List of numbered roads in Waterloo Region

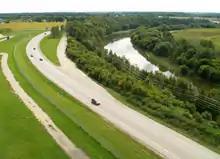
Waterloo Regional Road 17 (Fountain Street) facing south alongside the Grand River

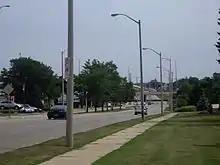
King Street north of the half-cloverleaf interchange with Highway 8 in Kitchener, looking south

The following is a list of provincially maintained highways in Waterloo Region. Communities are ordered by where the route encounters them (either from south to north or from west to east).